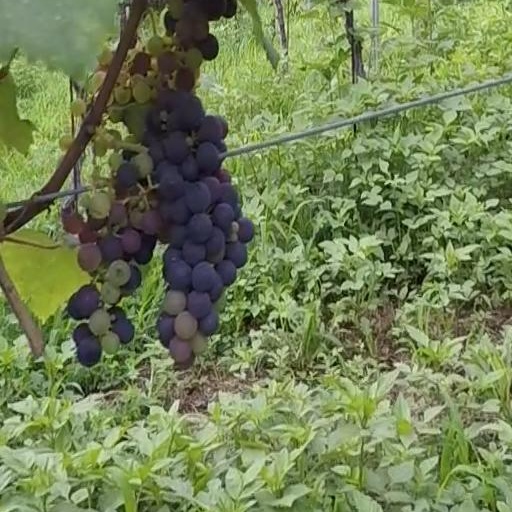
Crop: grape